Djang San

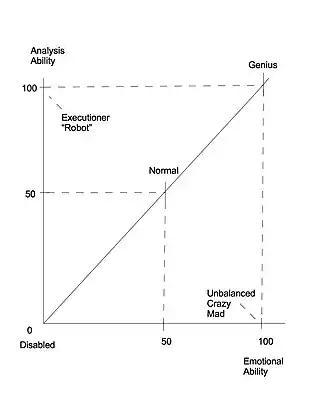
A theory of intelligence Djang San theory graphic

In 2014 Djang San released an album called "A theory of intelligence" in an effort to express an idea he drew on his phone while on a night train from Beijing to Kunming. The album is based on a graphic describing Djang San's theory, the music is made to accompany the theory.